2022 World Snooker Championship

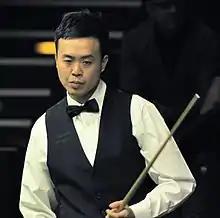
Marco Fu (pictured in 2014) played his first professional match in over two years in the first round of qualifying.

The first qualifying round featured players seeded from 81 to 112 against unseeded players. Aged 15 years and 277 days, Welsh amateur Liam Davies set a new record as the youngest winner of a World Championship match by defeating Aaron Hill 6–4. Jimmy White, runner-up on six occasions, lost 2–6 to Andrew Pagett, although Pagett was criticised after footage showed him not declaring a . Marco Fu, a semi-finalist in 2006 and 2016, had not competed professionally since the 2020 Welsh Open due to a combination of vision problems and travel restrictions. While preparing for his return, he made a rare break exceeding 147 in a practice match against Noppon Saengkham, compiling a 149. He lost 5–6 to Ian Burns, who made a 141 break in the match. Four female playersReanne Evans, Rebecca Kenna, Ng On-yee, and Nutcharut Wongharuthaicompeted in the qualifiers, but all four lost in the first round. Ukrainian teenager Iulian Boiko, who had become the youngest player ever to compete in qualifying as a 14-year-old in 2020, defeated Michael Georgiou 6–4 to win his first World Championship match.